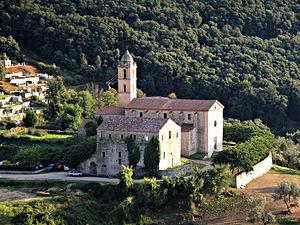
Sainte-Lucie-de-Tallano, Alta Rocca (Corse) - Couvent Saint-François (désaffecté) et l'église conventuelle
L'Alta Rocca est une région naturelle de Corse située dans l'arrière-pays de Sartène. Elle culmine au Monte Incudine à 2 134 mètres d'altitude et a pour capitale Levie.
Alta Rocca est l'un des onze secteurs opérationnels du parc naturel régional de Corse, dans le « Delà-des-Monts », un territoire équivalant aujourd'hui au département de Corse-du-Sud.